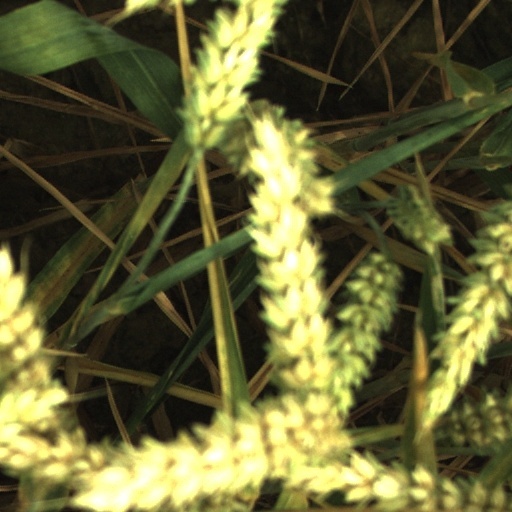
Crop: wheat